Molybdenite

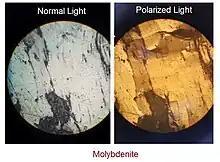
Molybdenite under normal and polarized light

The element rhenium is always present in molybdenite as a substitute for molybdenum, usually in the parts per million (ppm ) range, but often up to 1–2%. High rhenium content results in a structural variety detectable by X-ray diffraction techniques. Molybdenite ores are essentially the only source for rhenium. The presence of the radioactive isotope rhenium-187 and its daughter isotope osmium-187 provides a useful geochronologic dating technique.